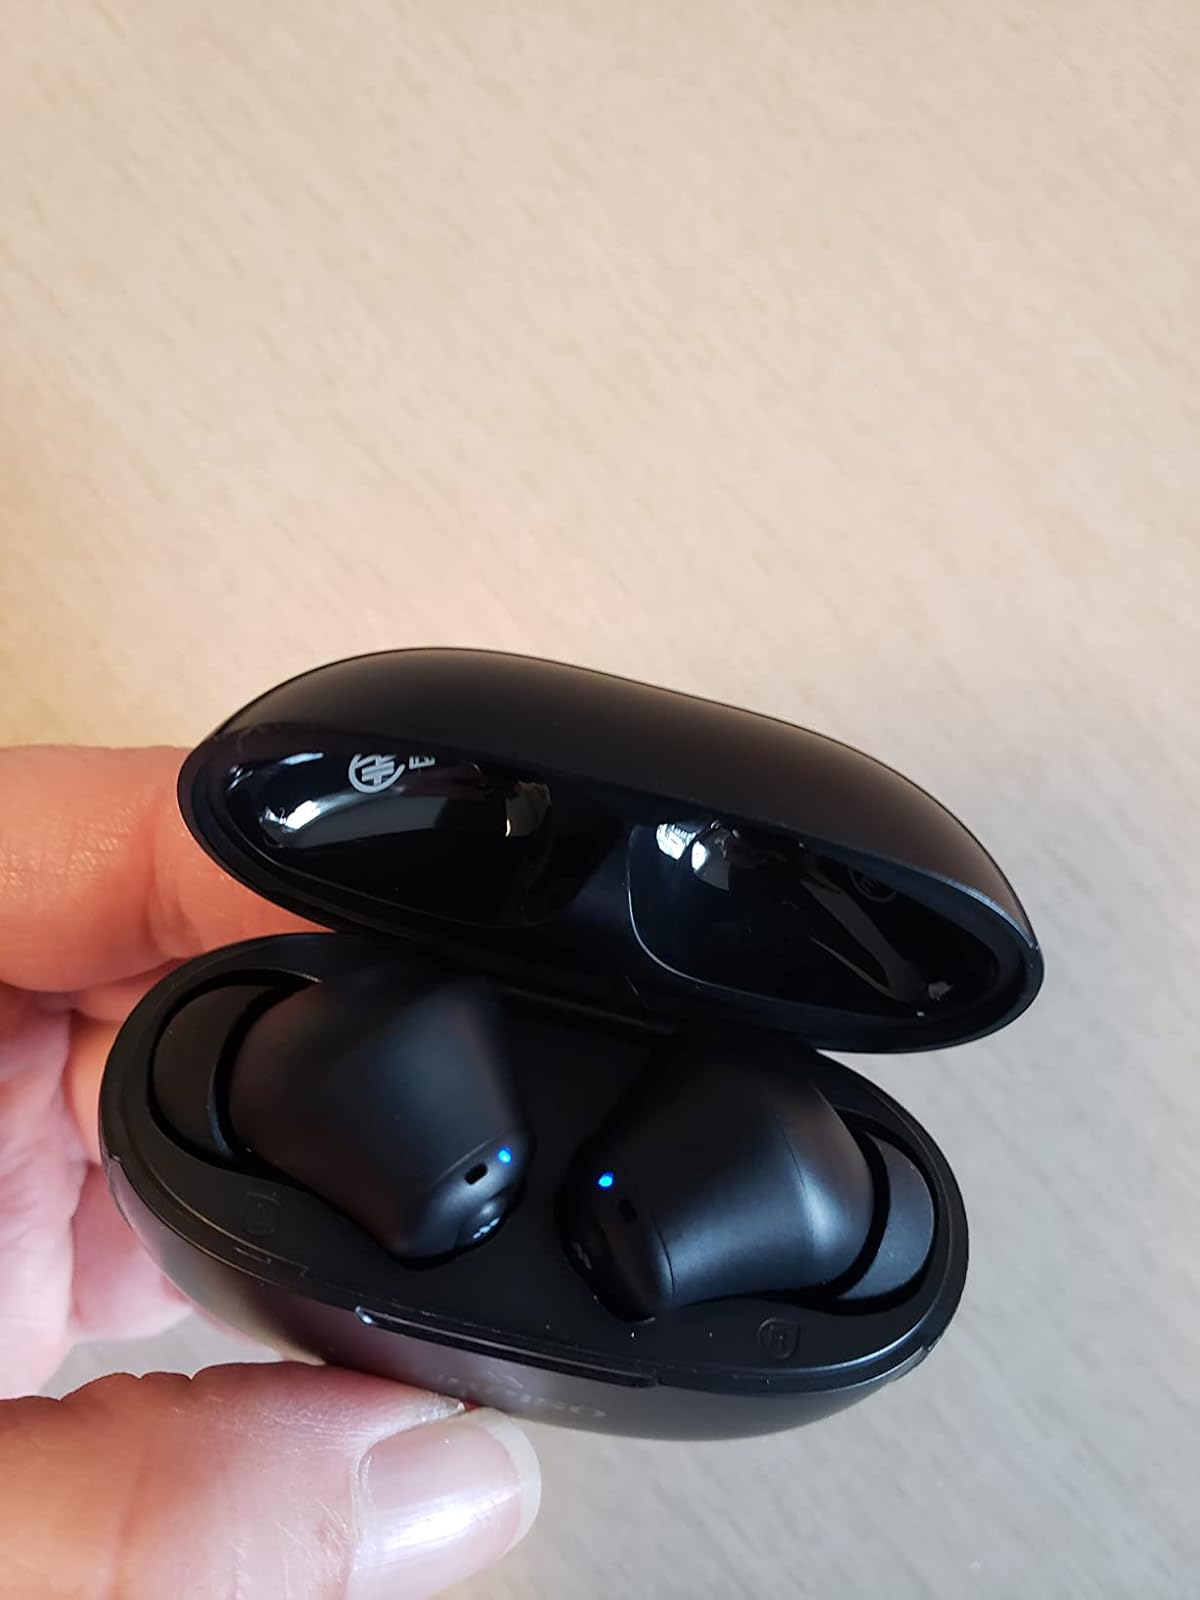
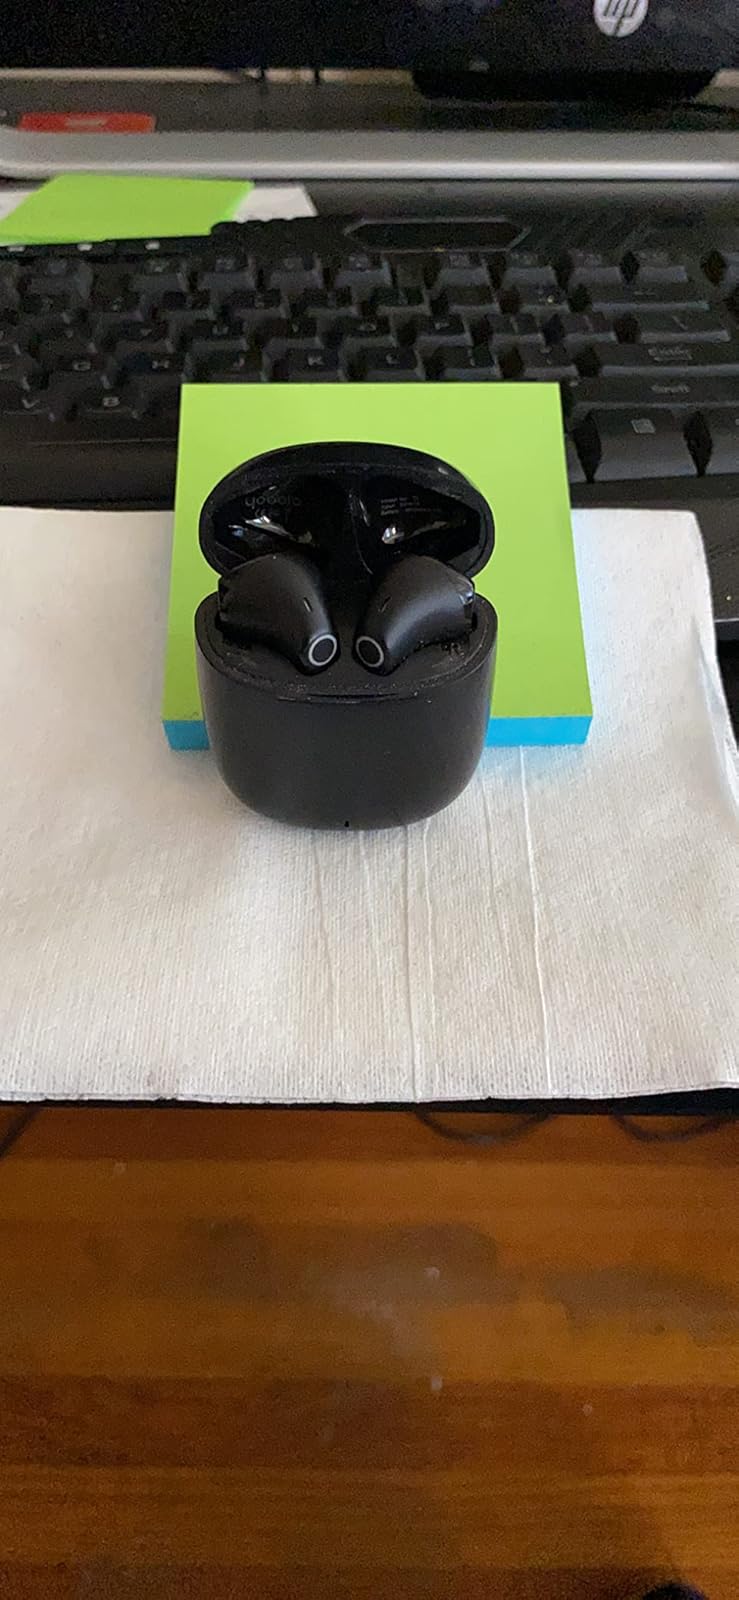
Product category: earbuds
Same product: no